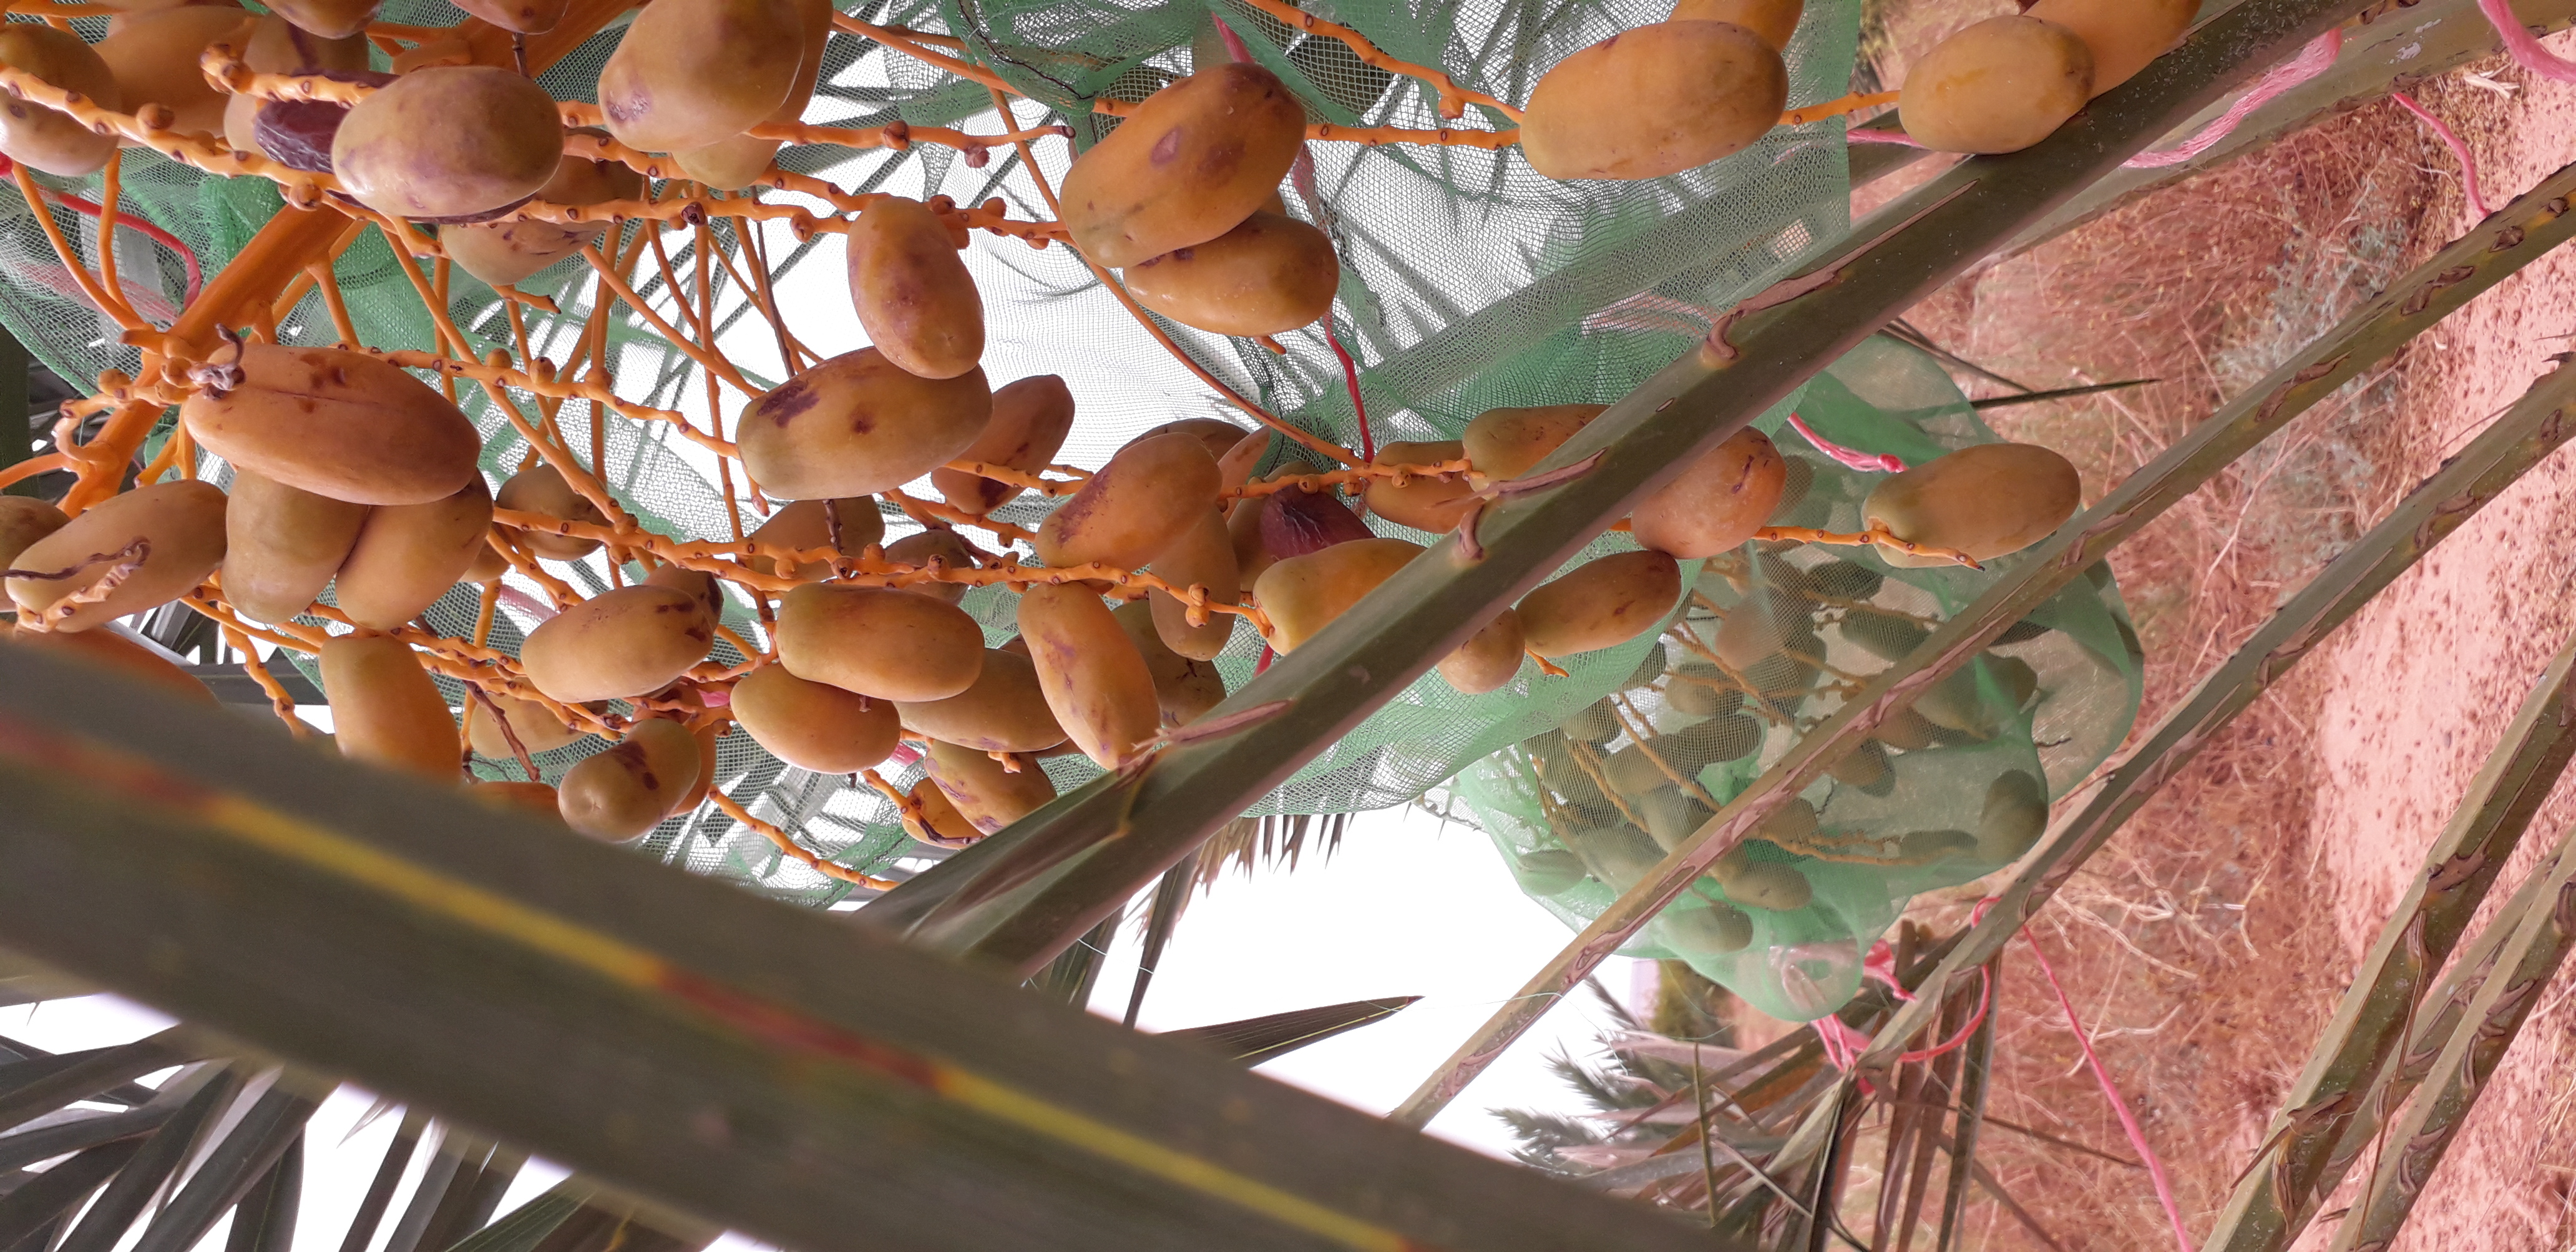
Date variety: Boumajhoul